Toni Ho

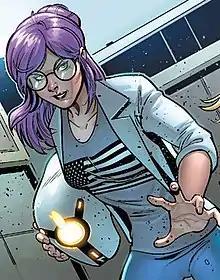
Toni Ho as depicted in "Avengers" #685 (March 2018). Art by Paco Medina (penciler), Juan Vlasco (inker), and Jesus Aburtov (colorist).

Dr. Toni Ho is a superhero appearing in American comic books published by Marvel Comics.